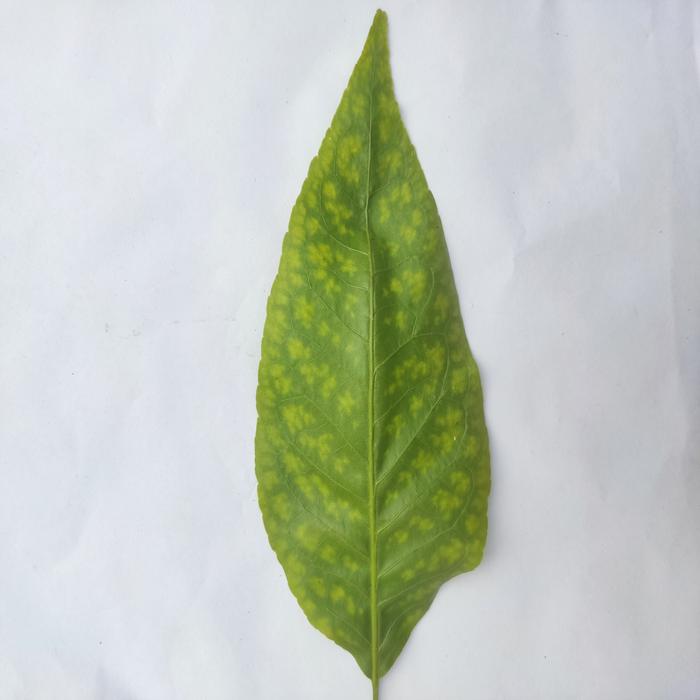
Crop: Aegle Marmelos
Leaf condition: Leaf_Spot